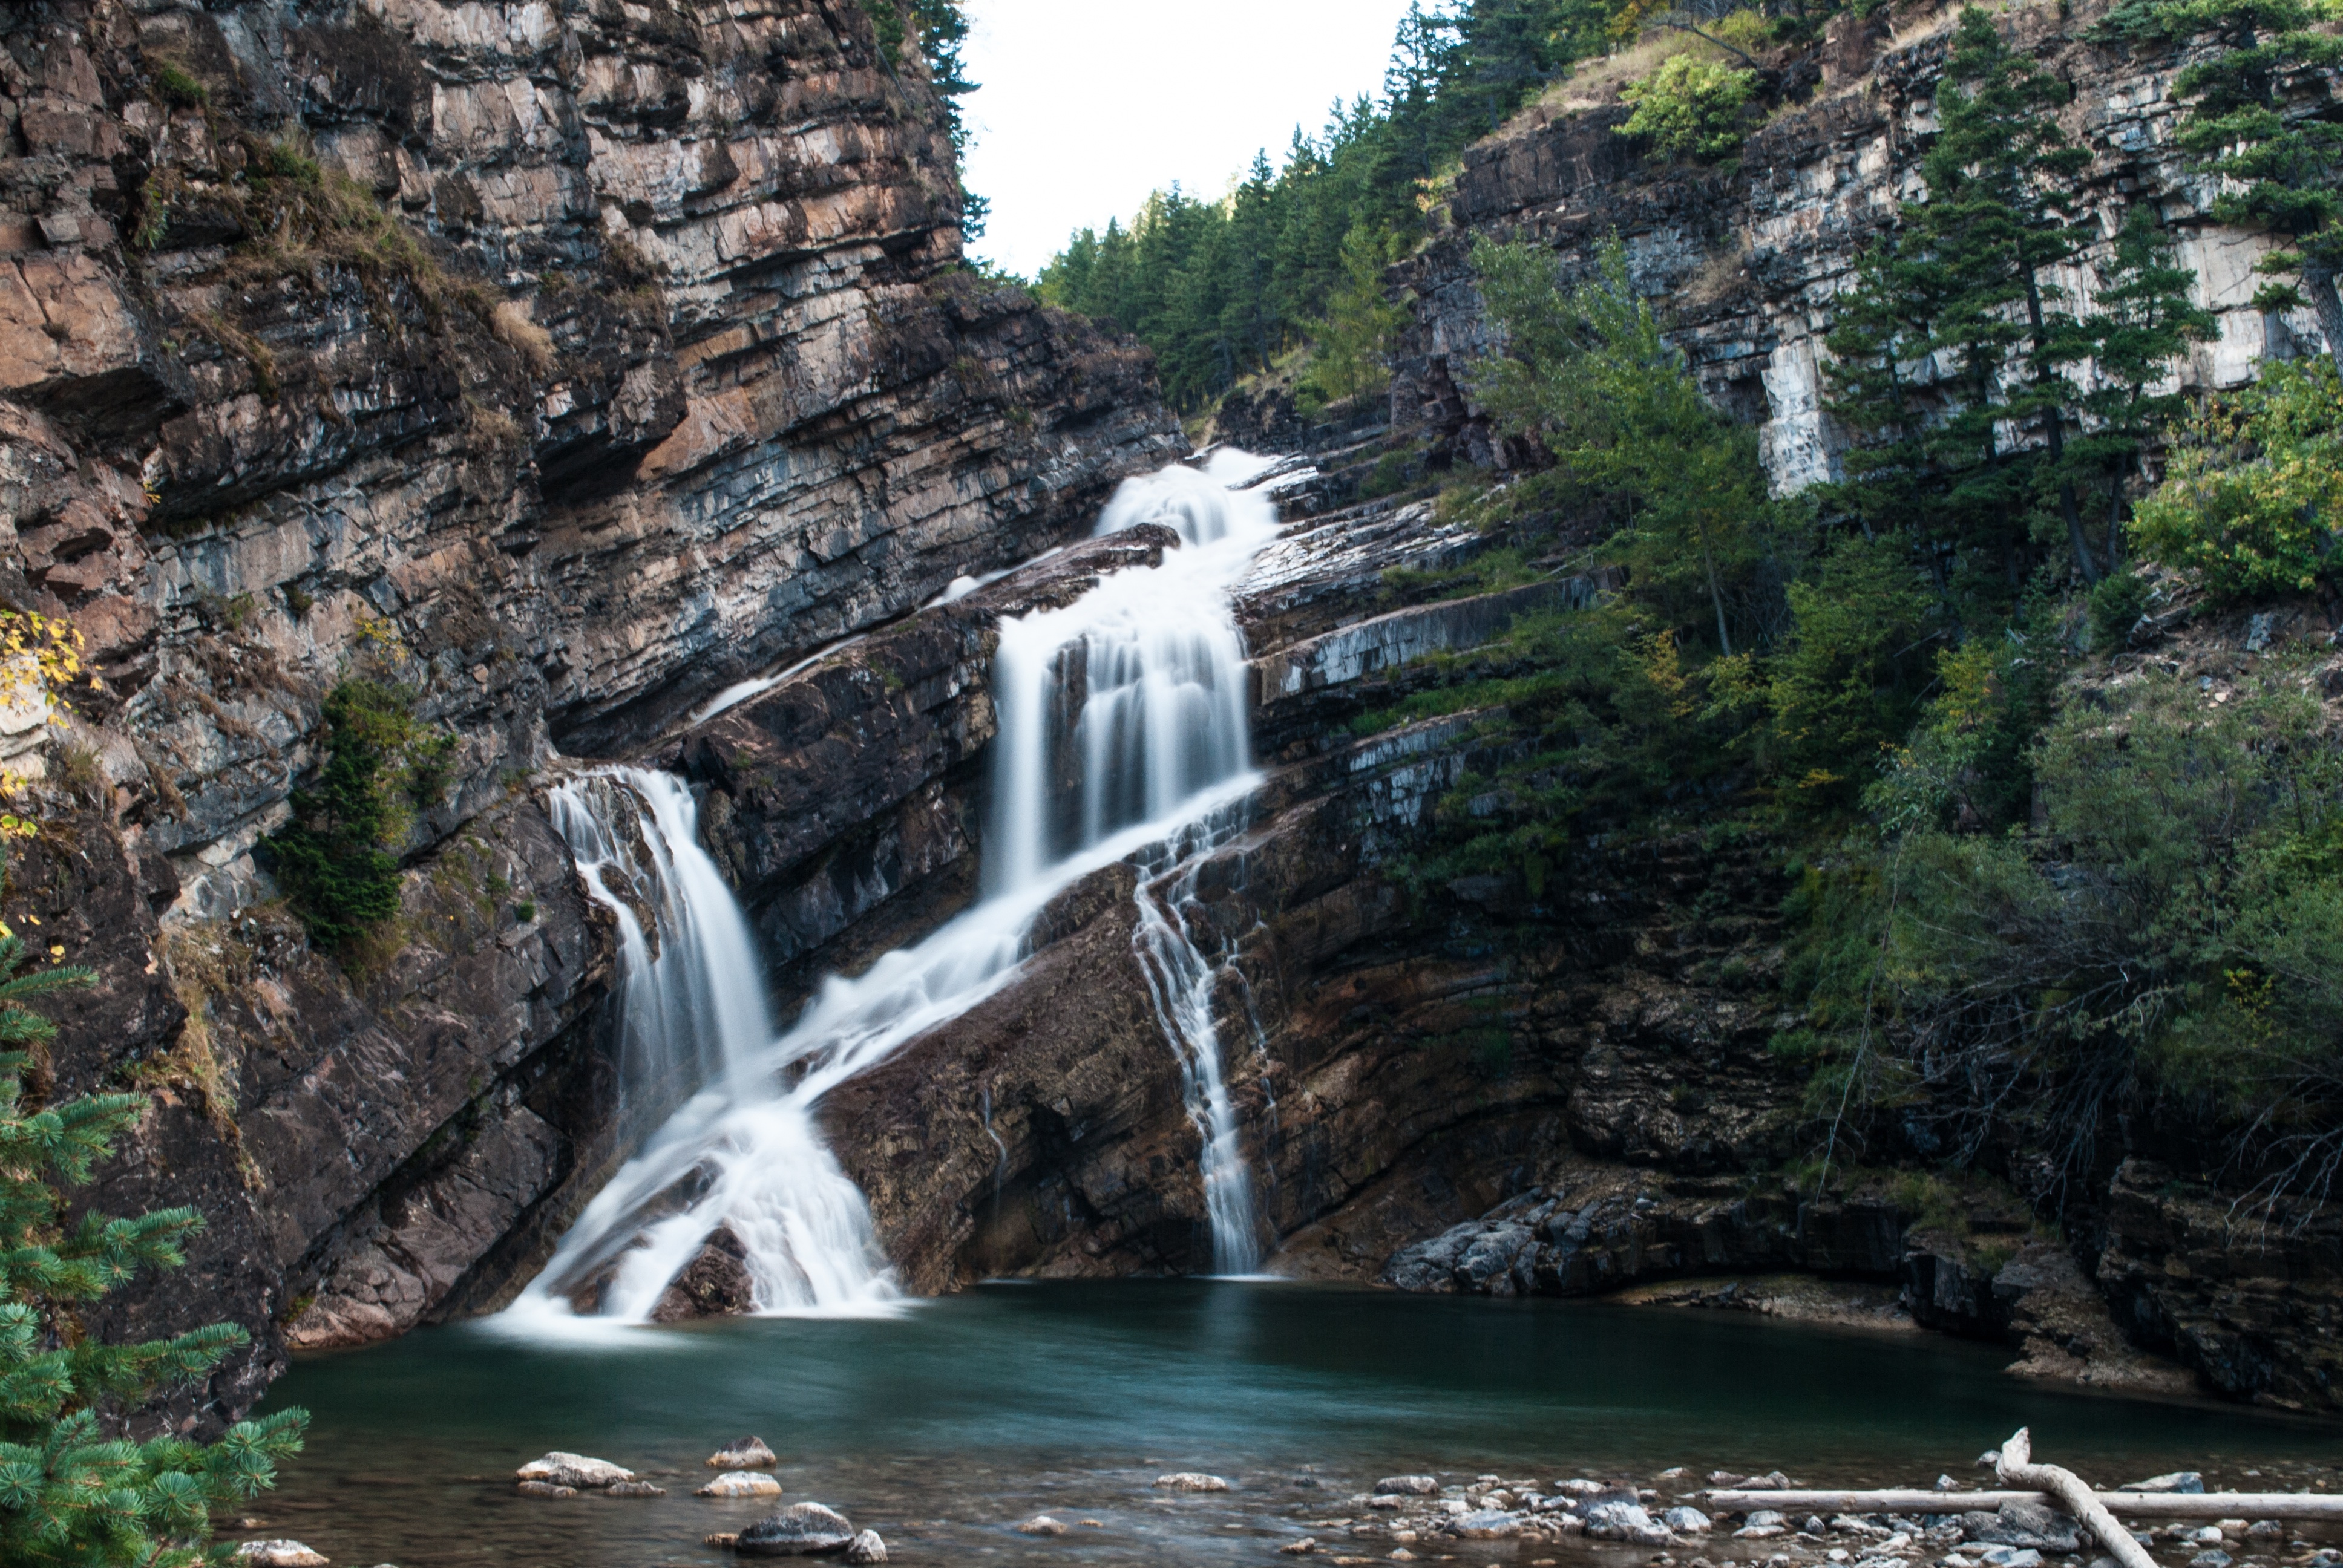
nature, waterfall, national park, body of water, trees, rocks, rainforest, ravine, waterfalls, wasserfall, water feature, watercourse